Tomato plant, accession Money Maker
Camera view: horizontal (90 deg, fisheye); turntable rotation: 120 degrees
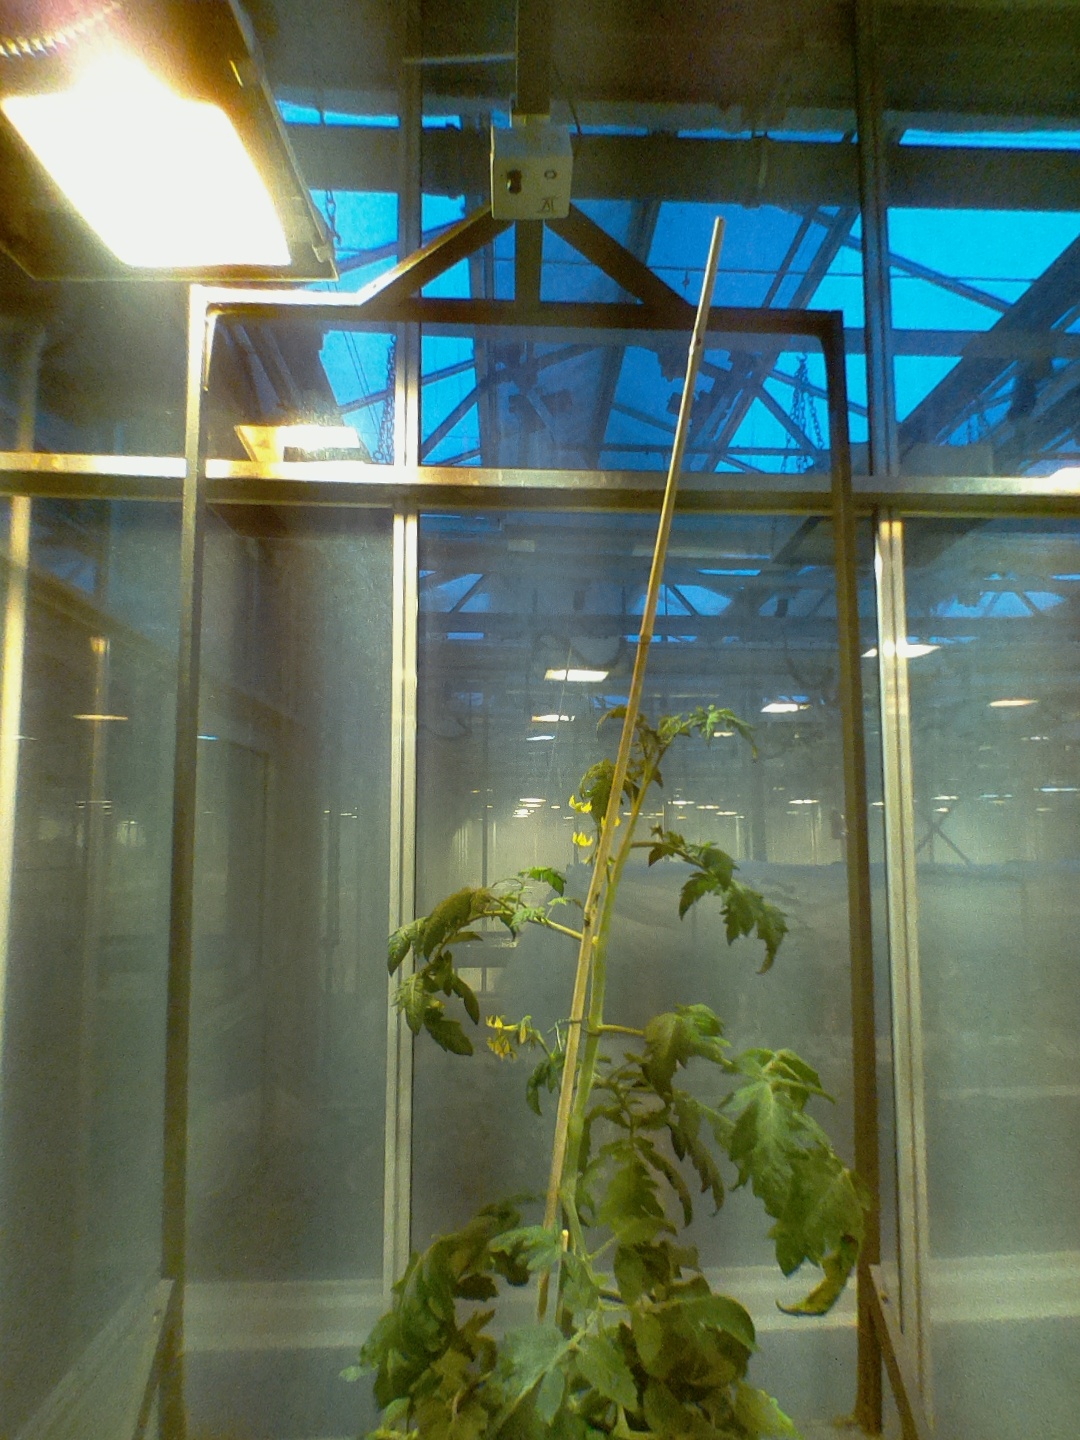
BBCH growth stage 66: Full flowering, 60%-70% of flowers open, more petals falling